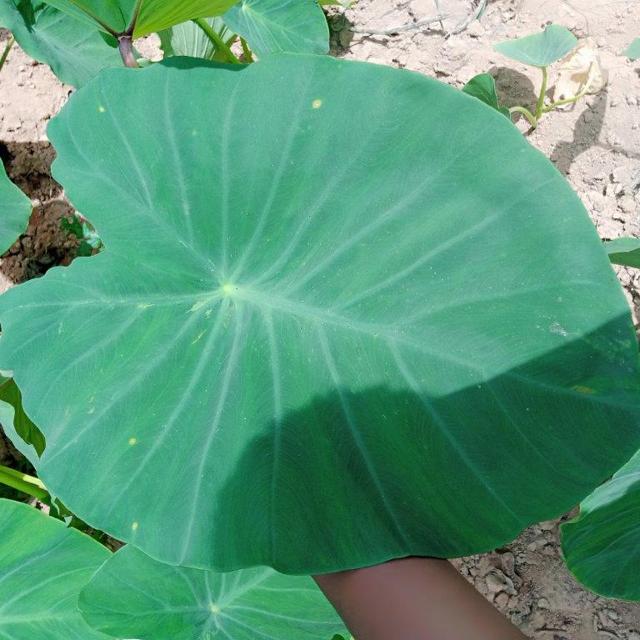
Label: Healthy